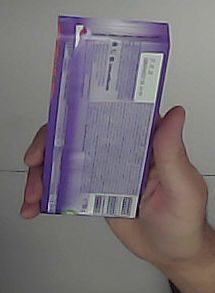
Product: milka_chocolate